Slim Susie

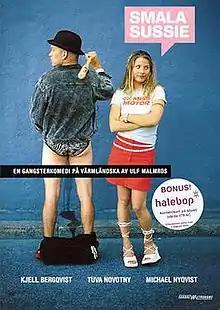
Swedish DVD cover

Slim Susie is a 2003 Swedish comedy-crime film. It was directed by Ulf Malmros and written by Malmros and Petteri Nuottimäki. It is considered Ulf Malmros's most popular film.